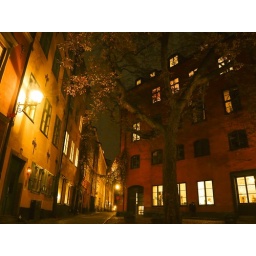
A tree in the street